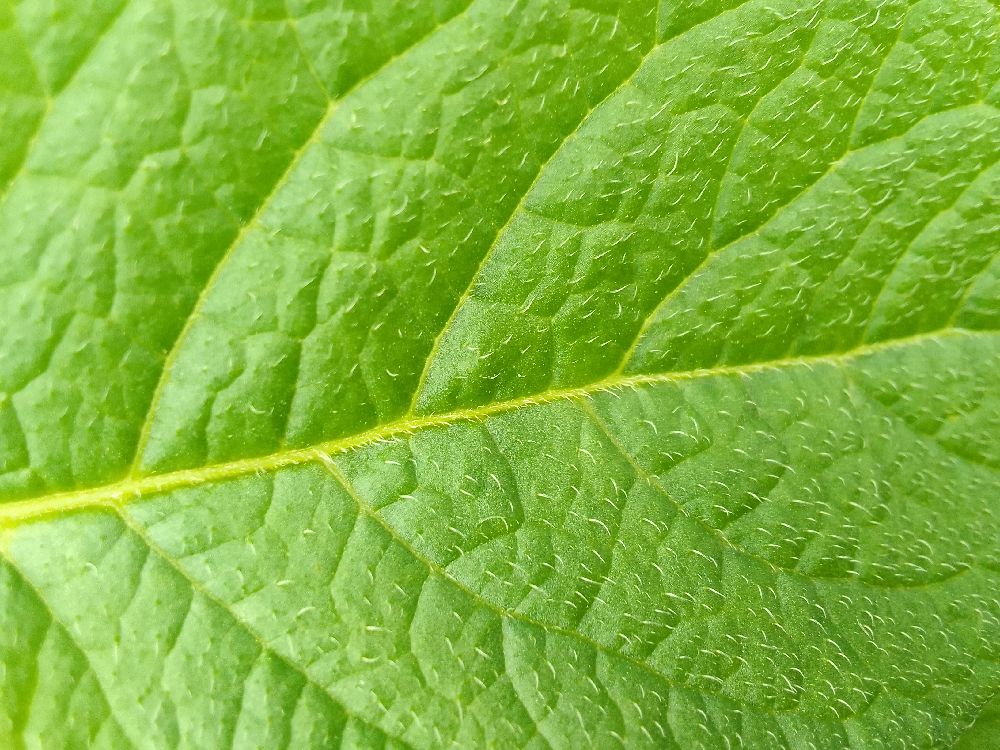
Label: Healthy